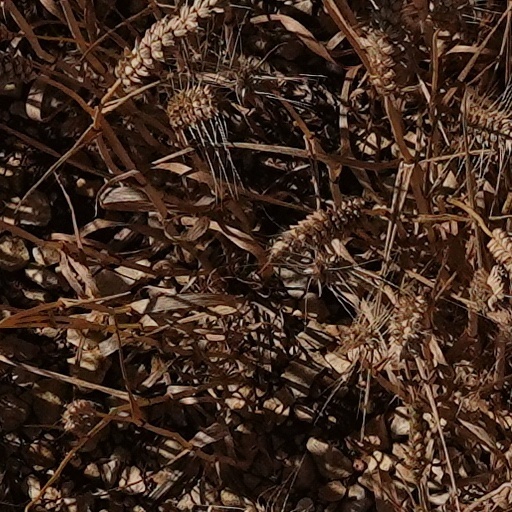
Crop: wheat